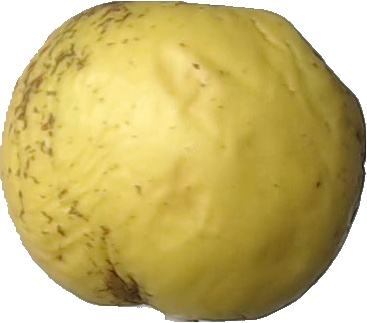
Label: apple_golden_1